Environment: real
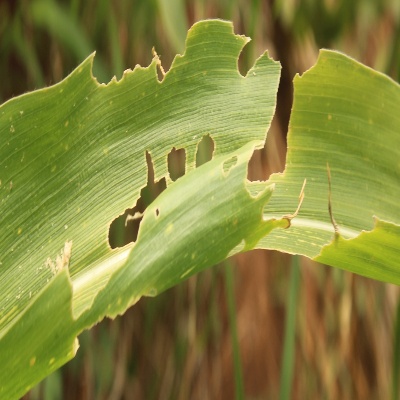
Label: fall_armyworm